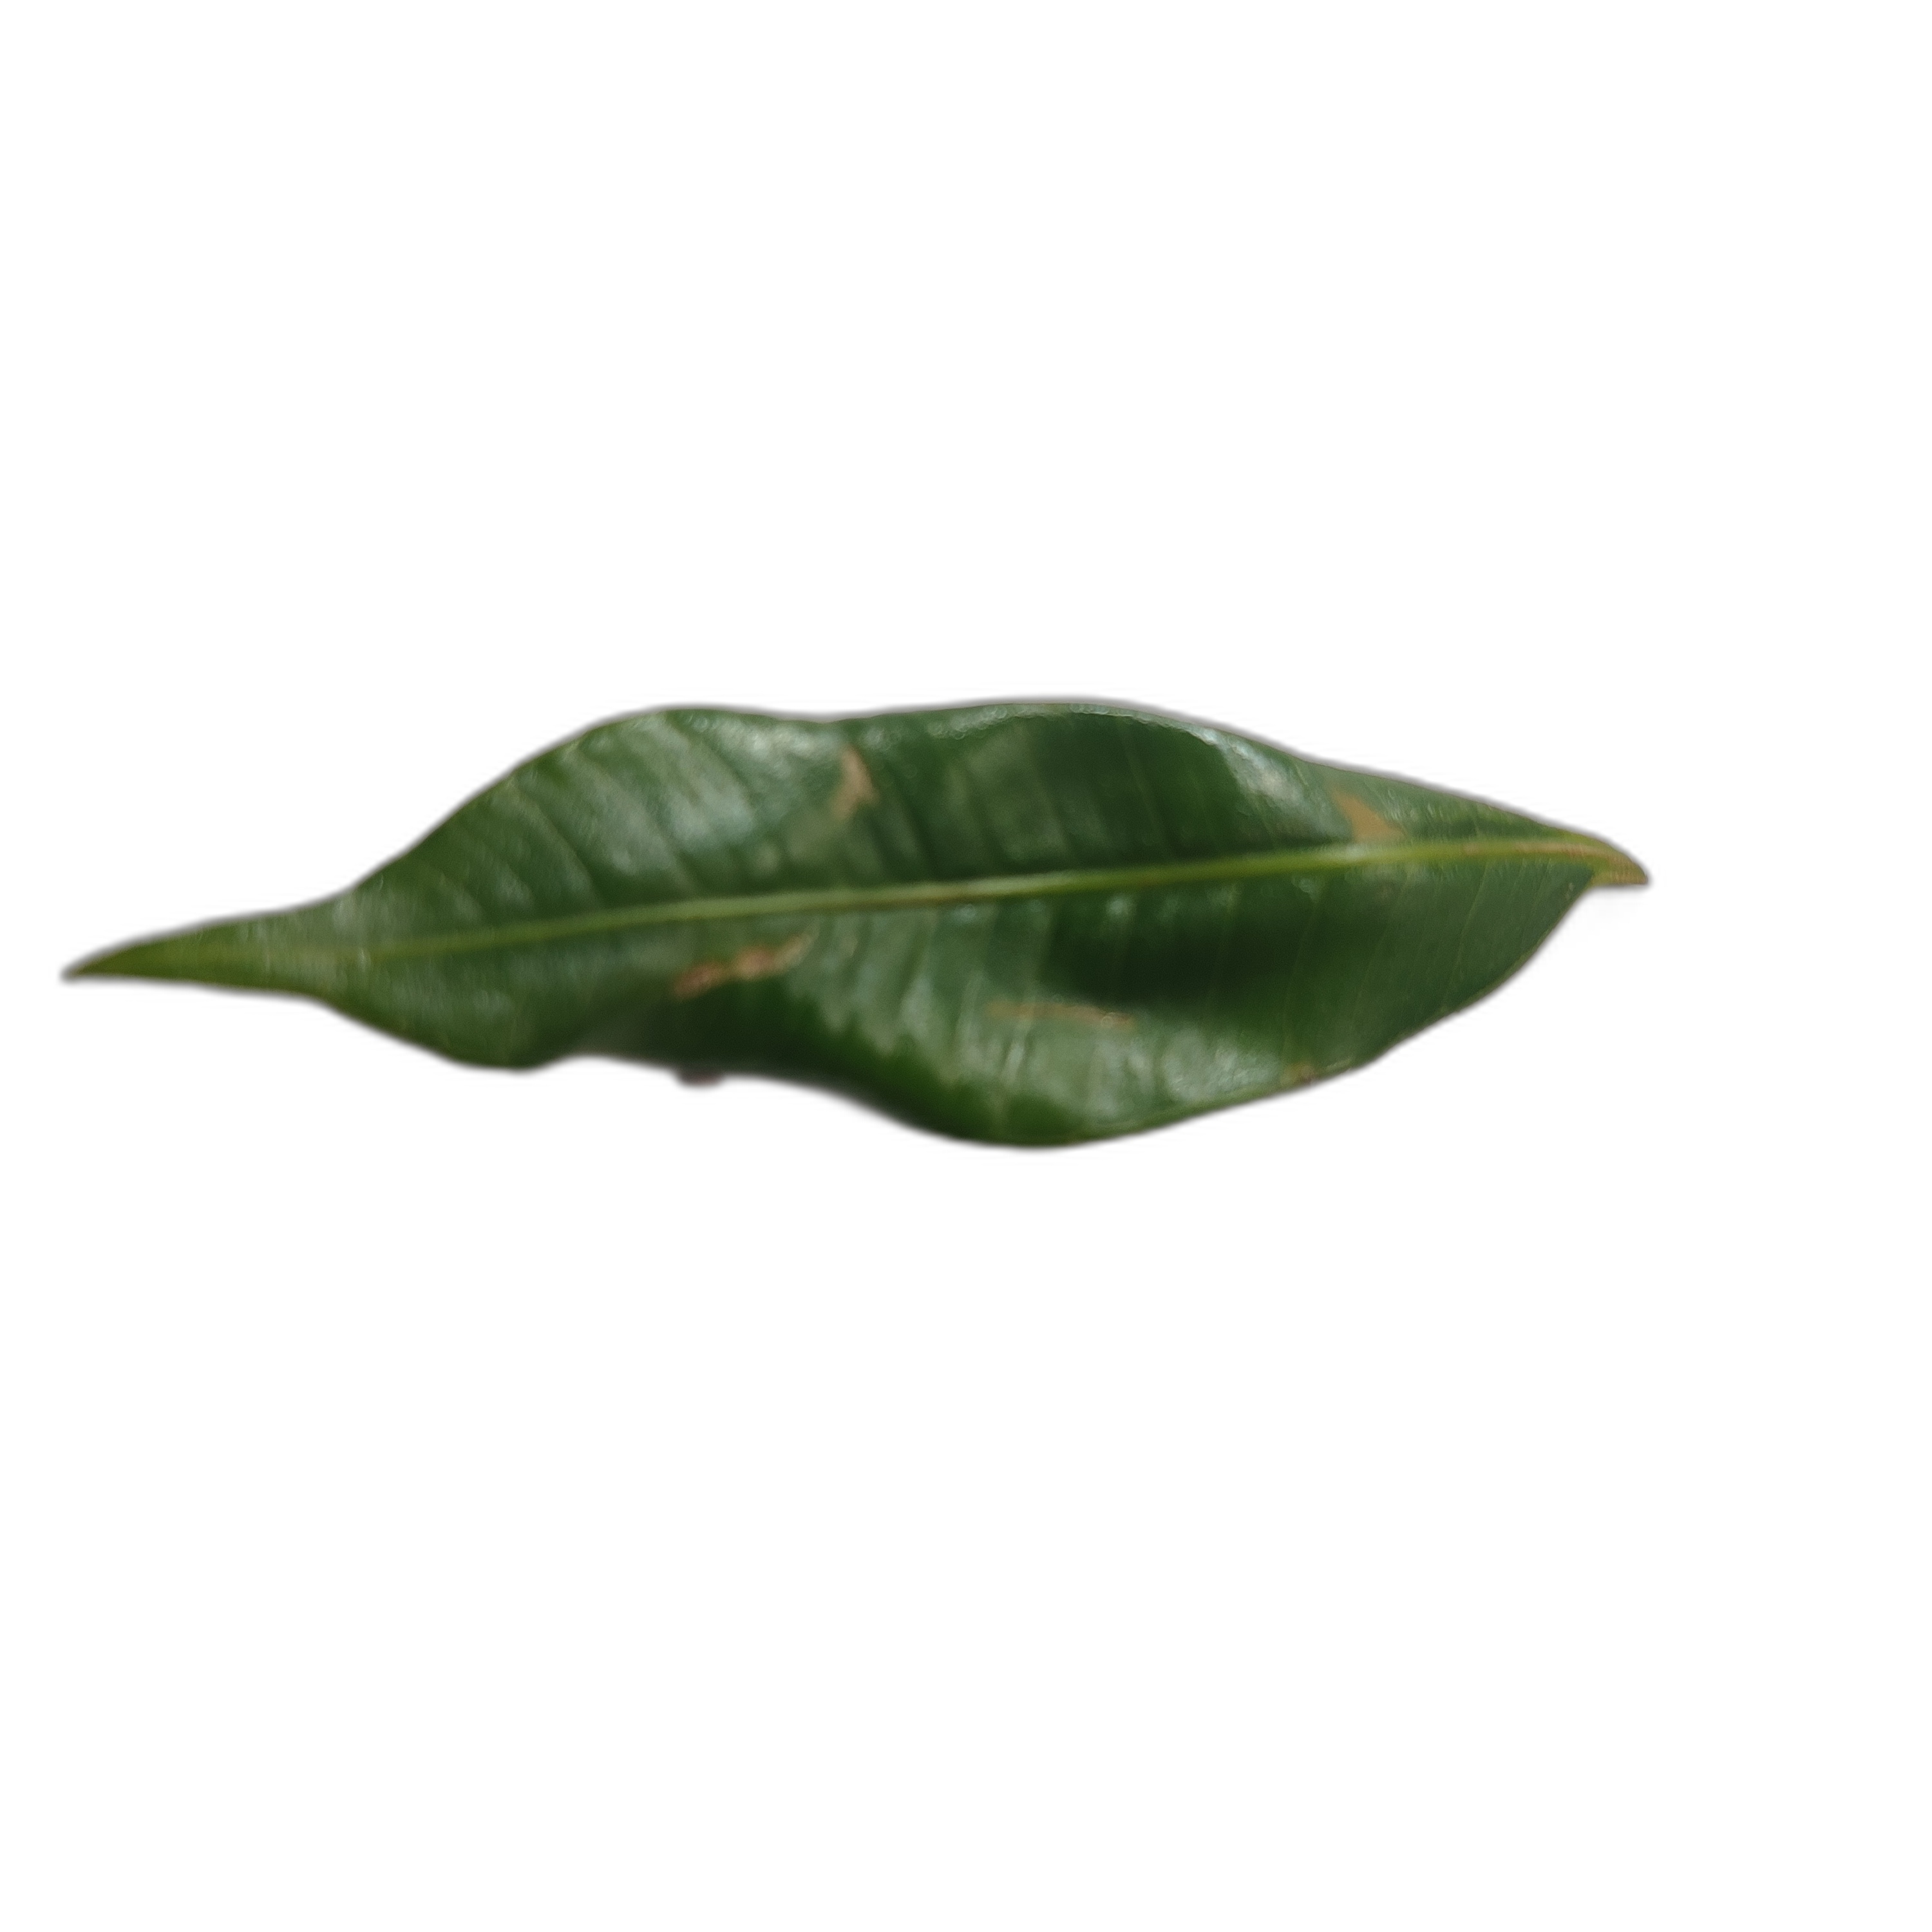
Label: healthy